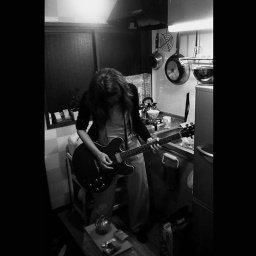
She play the guitar in a kitchen